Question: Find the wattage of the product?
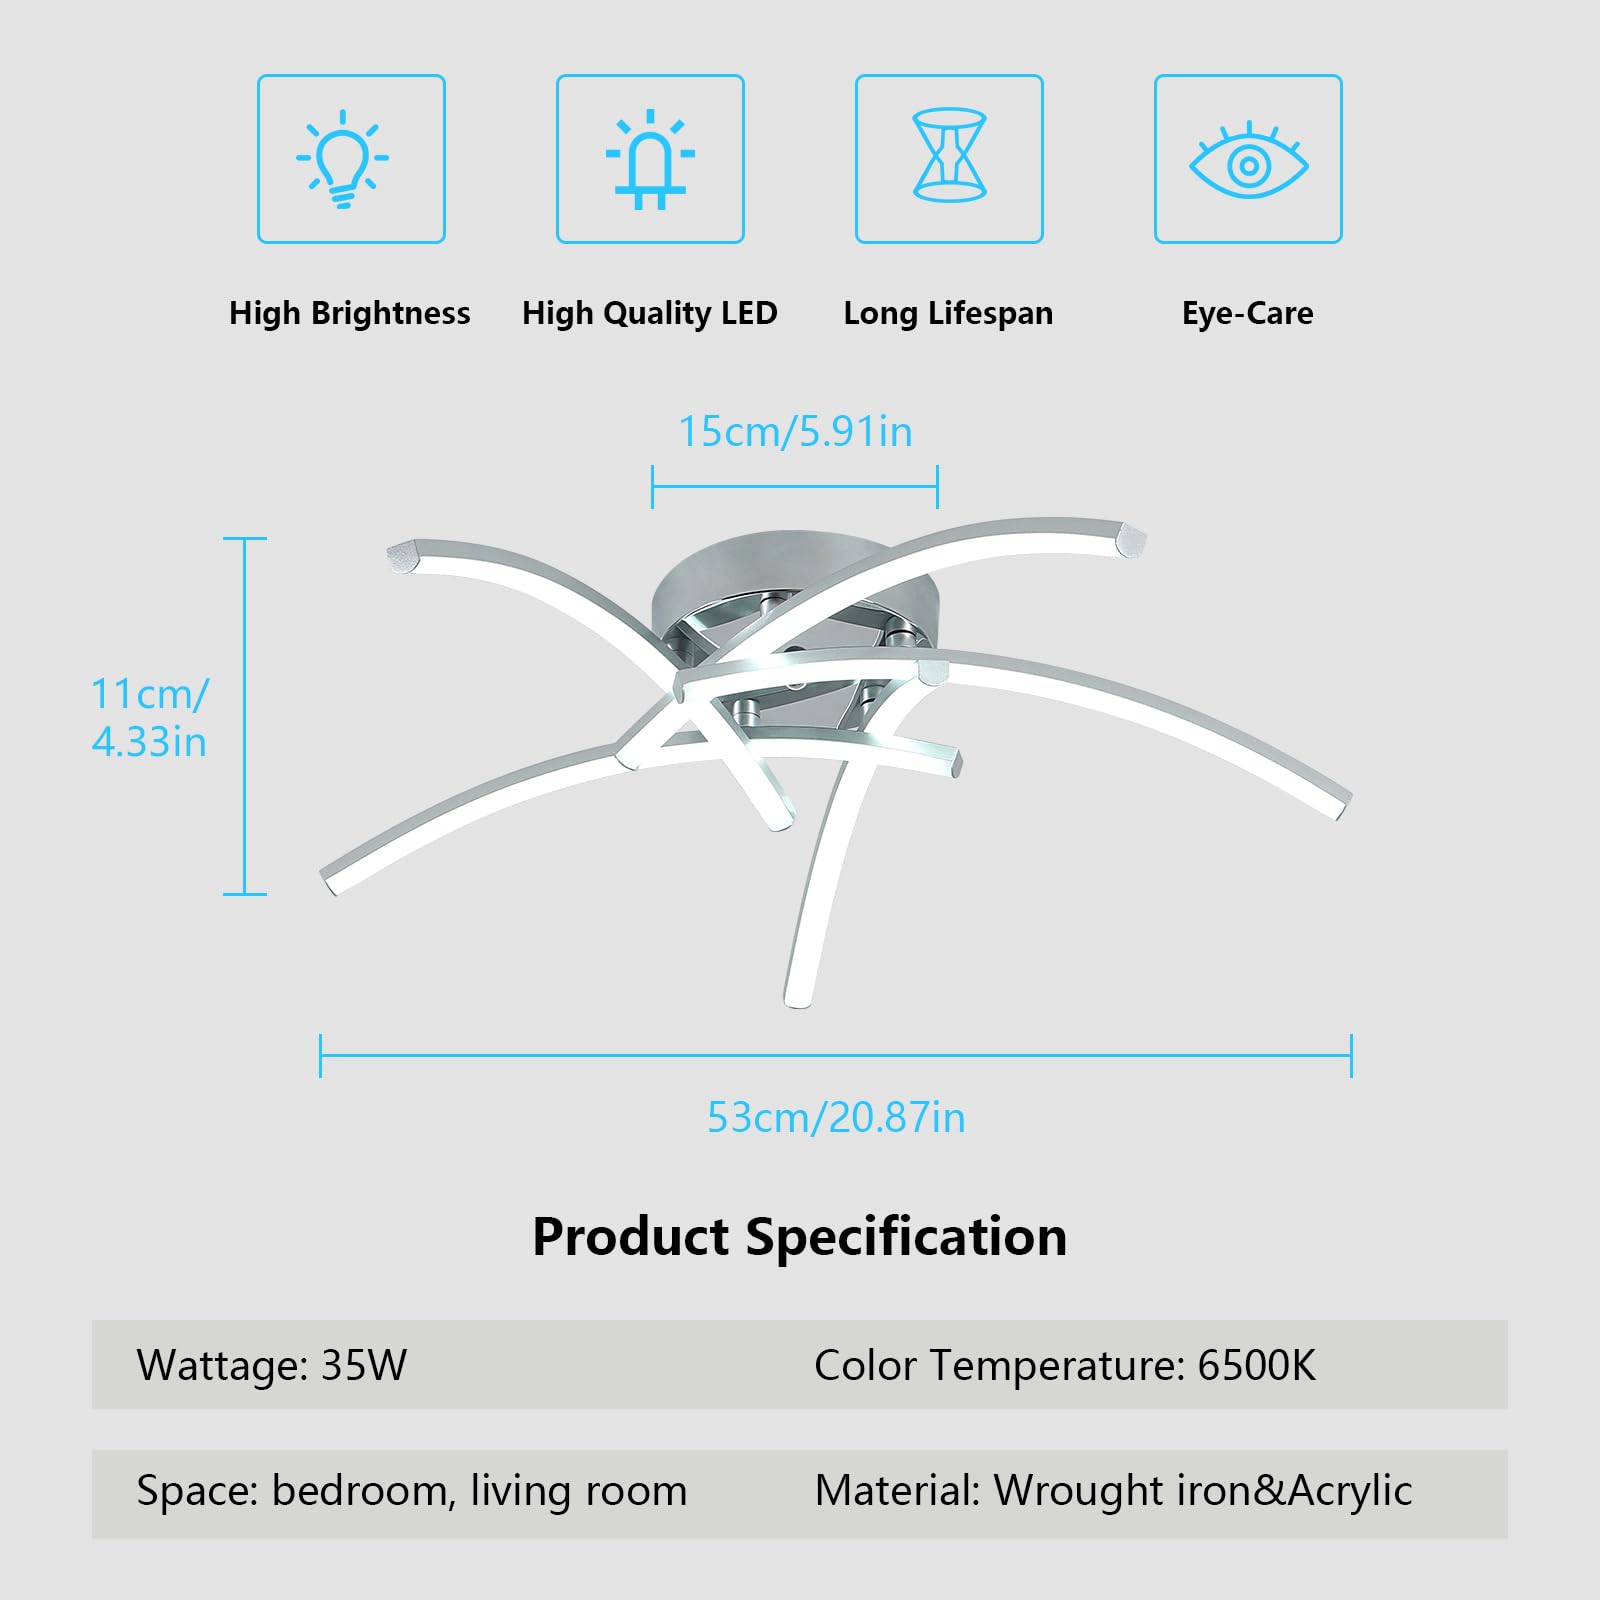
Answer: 35.0 watt